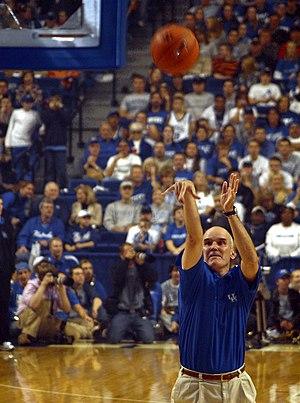
Kyle Robert Macy, est un ancien joueur et entraîneur de basket-ball américain et actuellement commentateur à la télévision. Il était récemment entraîneur de l'équipe de l'université d'État de Morehead. Il a joué sept saisons en NBA, aux Suns de Phoenix, aux Bulls de Chicago et aux Pacers de l'Indiana.